Quad Electroacoustics

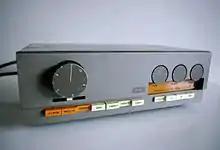
Quad 33 pre-amplifier

Following the mass production of 'stereo' vinyl records in 1958, the QC 22 control unit was developed and released in 1959. This was a stereo control unit that was designed to be used with a pair of QUAD II mono power amplifiers. To complement the QUAD II, the company also produced AM and FM tuners for use with the QC II & 22 control units.